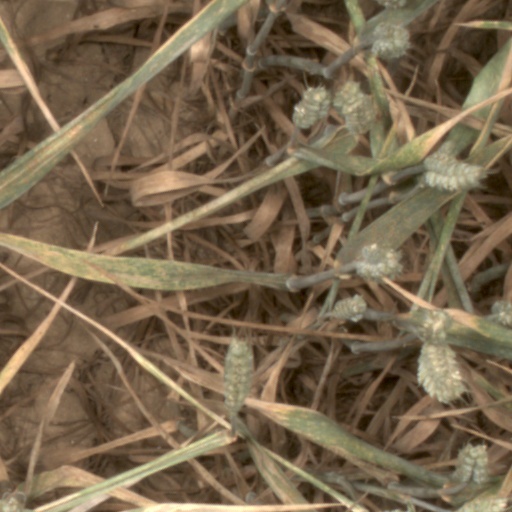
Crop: wheat